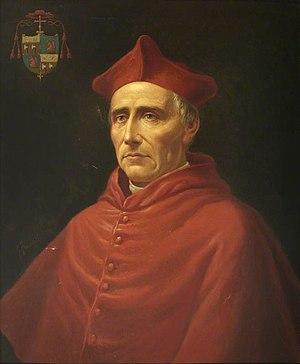
Christopher Bainbridge est un cardinal anglais du XVIᵉ siècle.
Le Master of the Rolls est le troisième plus important juge du Royaume-Uni, après le Président de la Cour Suprême du Royaume-Uni et le Lord Chief Justice. À ce titre, il préside la section civile de la Cour d'appel. Le Master of the Rolls connu le plus ancien remonte à 1286, mais il est probable qu'il y en ait eu plus tôt.